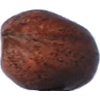
Label: Nut Pecan 1